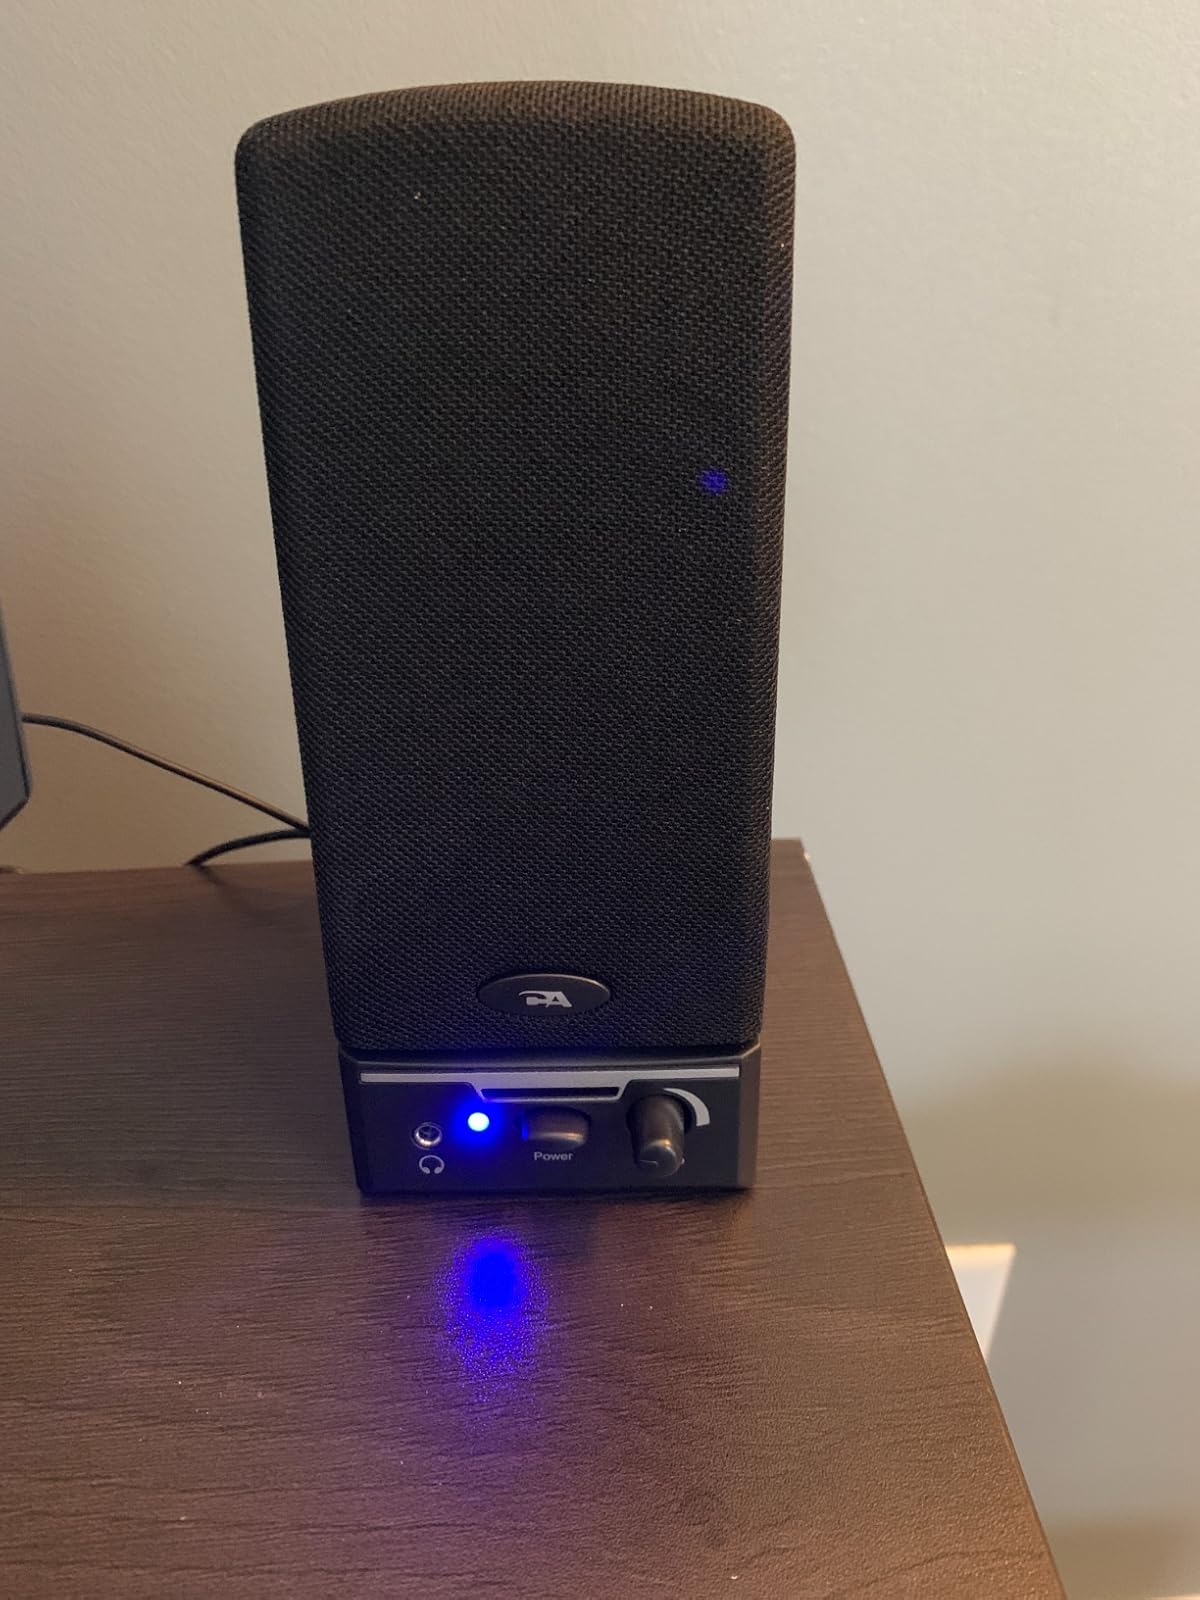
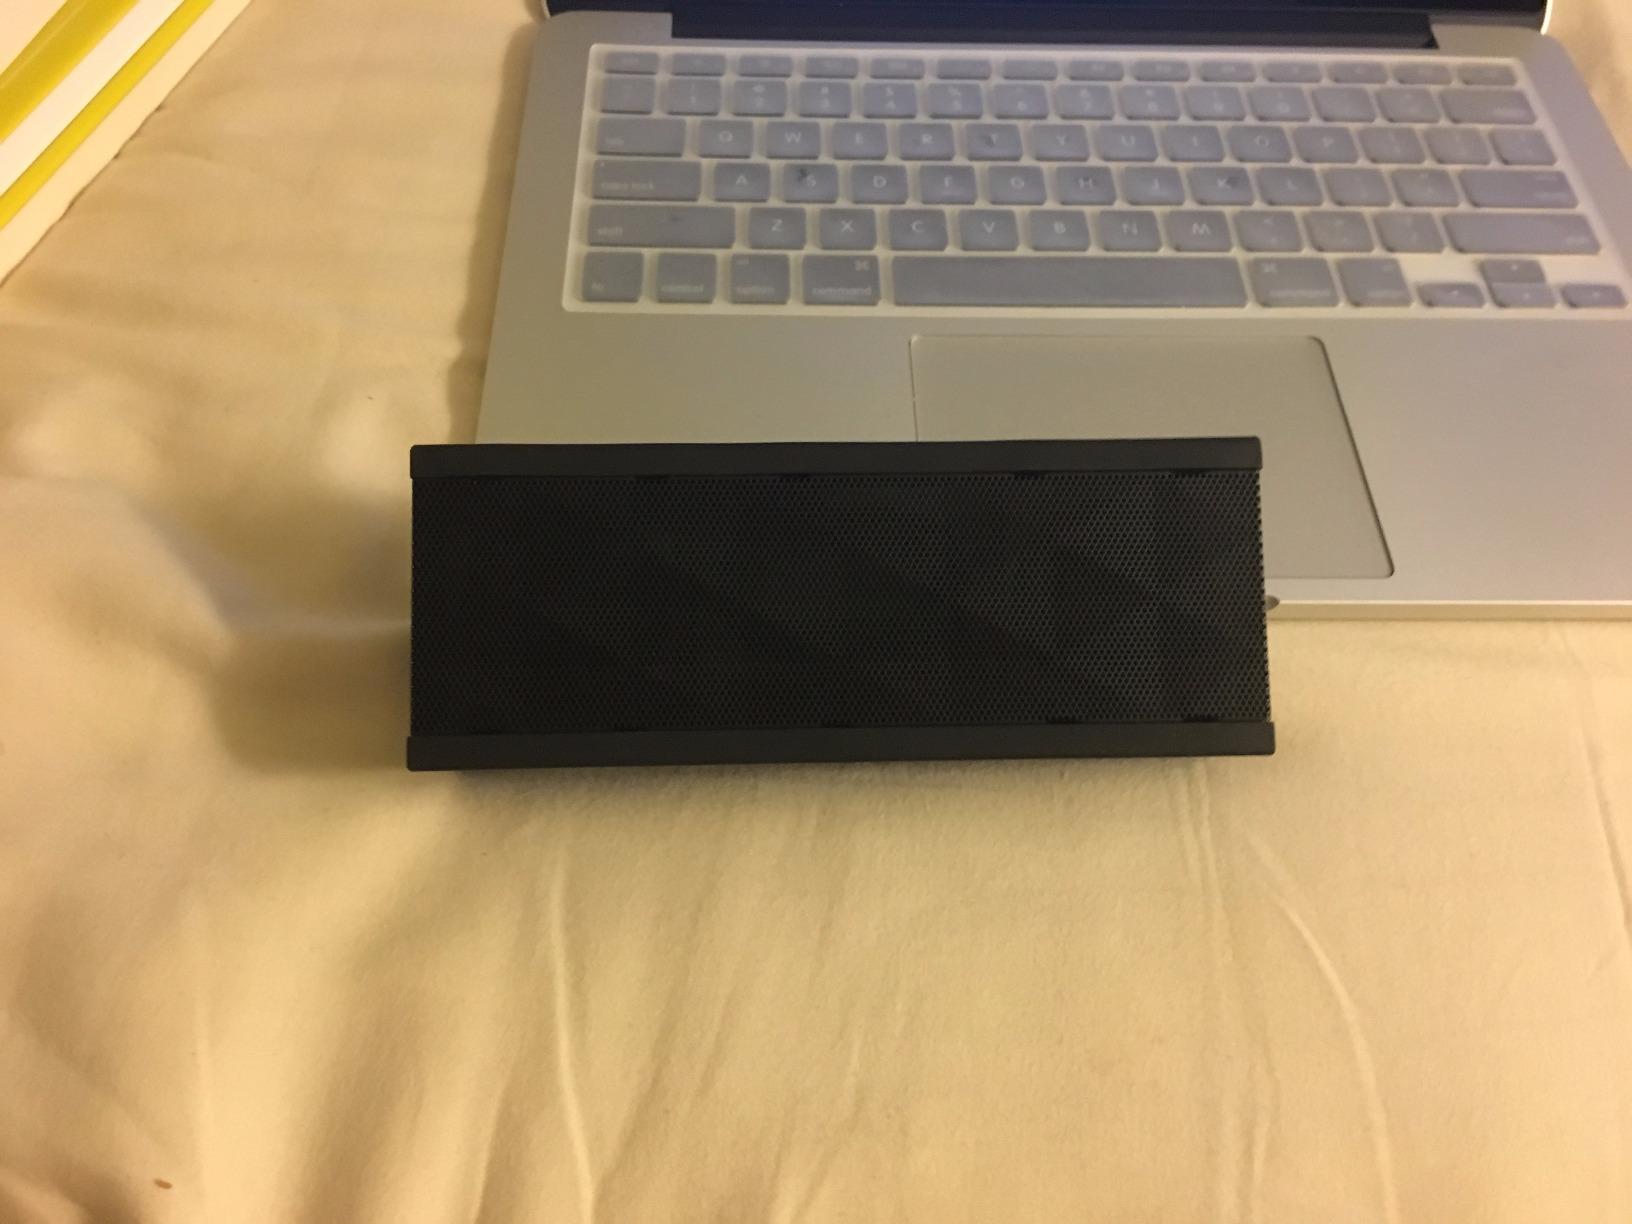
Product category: speaker
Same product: no